Jefferson Avenue Footbridge

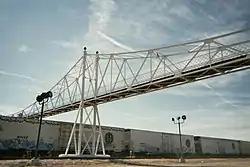
Jefferson Street Footbridge

Jefferson Avenue Footbridge is a historic footbridge located in Springfield, Missouri, United States. Built in 1902, it measures long and allows pedestrians to cross 13 sets of railroad tracks.